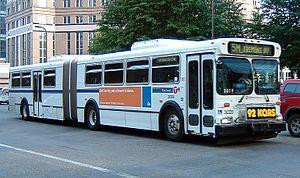
Metro Transit est une société qui gère les transports en commun de l'agglomération de Minneapolis-Saint Paul.